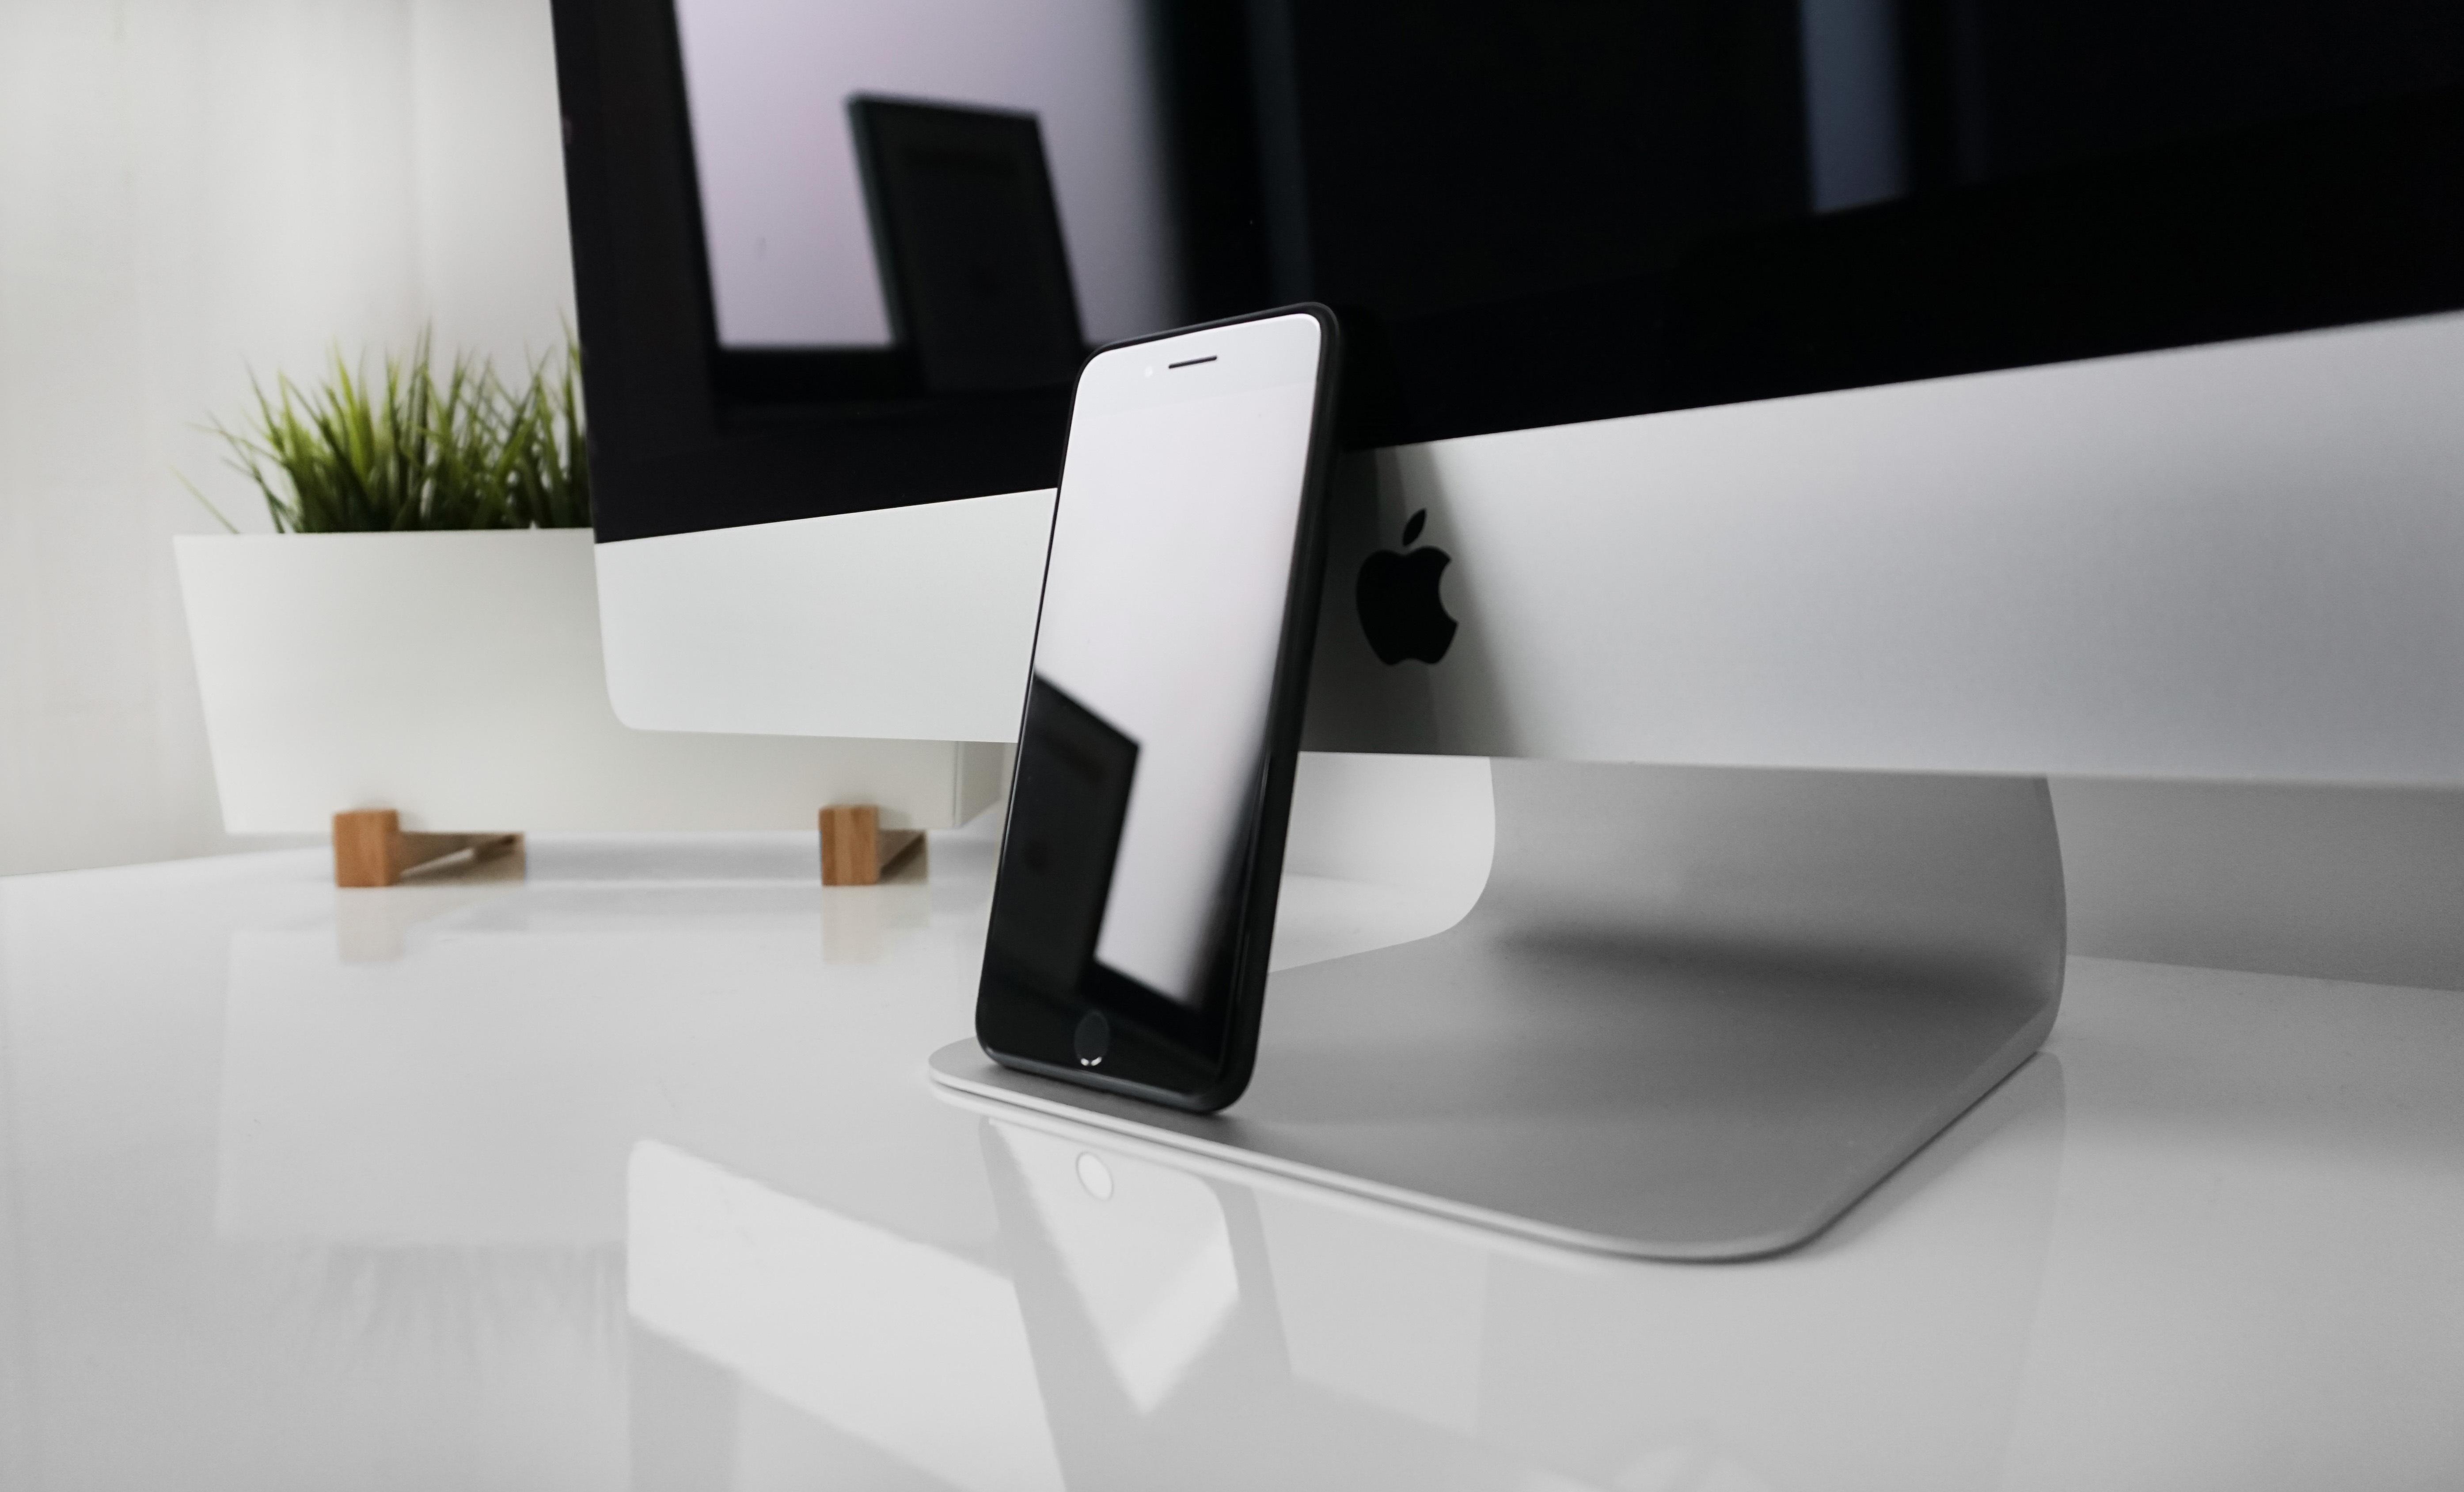
iphone, computer, smartphone, apple, table, floor, desktop, shelf, sink, furniture, room, mobile phone, bathtub, brand, tap, design, flooring, bidet, plumbing fixture